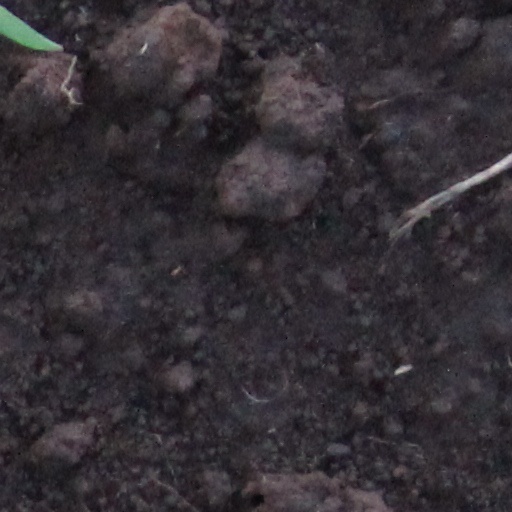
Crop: wheat